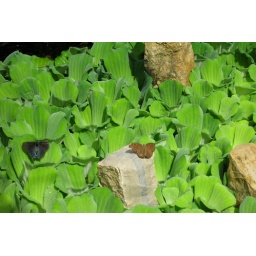
These were sitting on some plants and rocks in a small tiny &amp;quot;pool&amp;quot; of water.